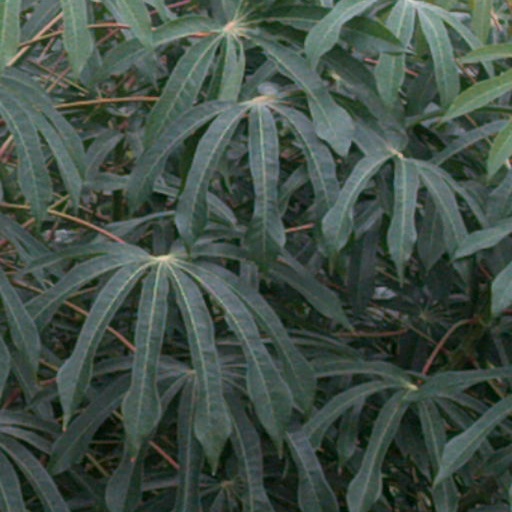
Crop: cassava